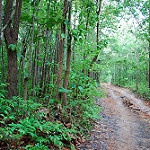
Scene: Outdoor